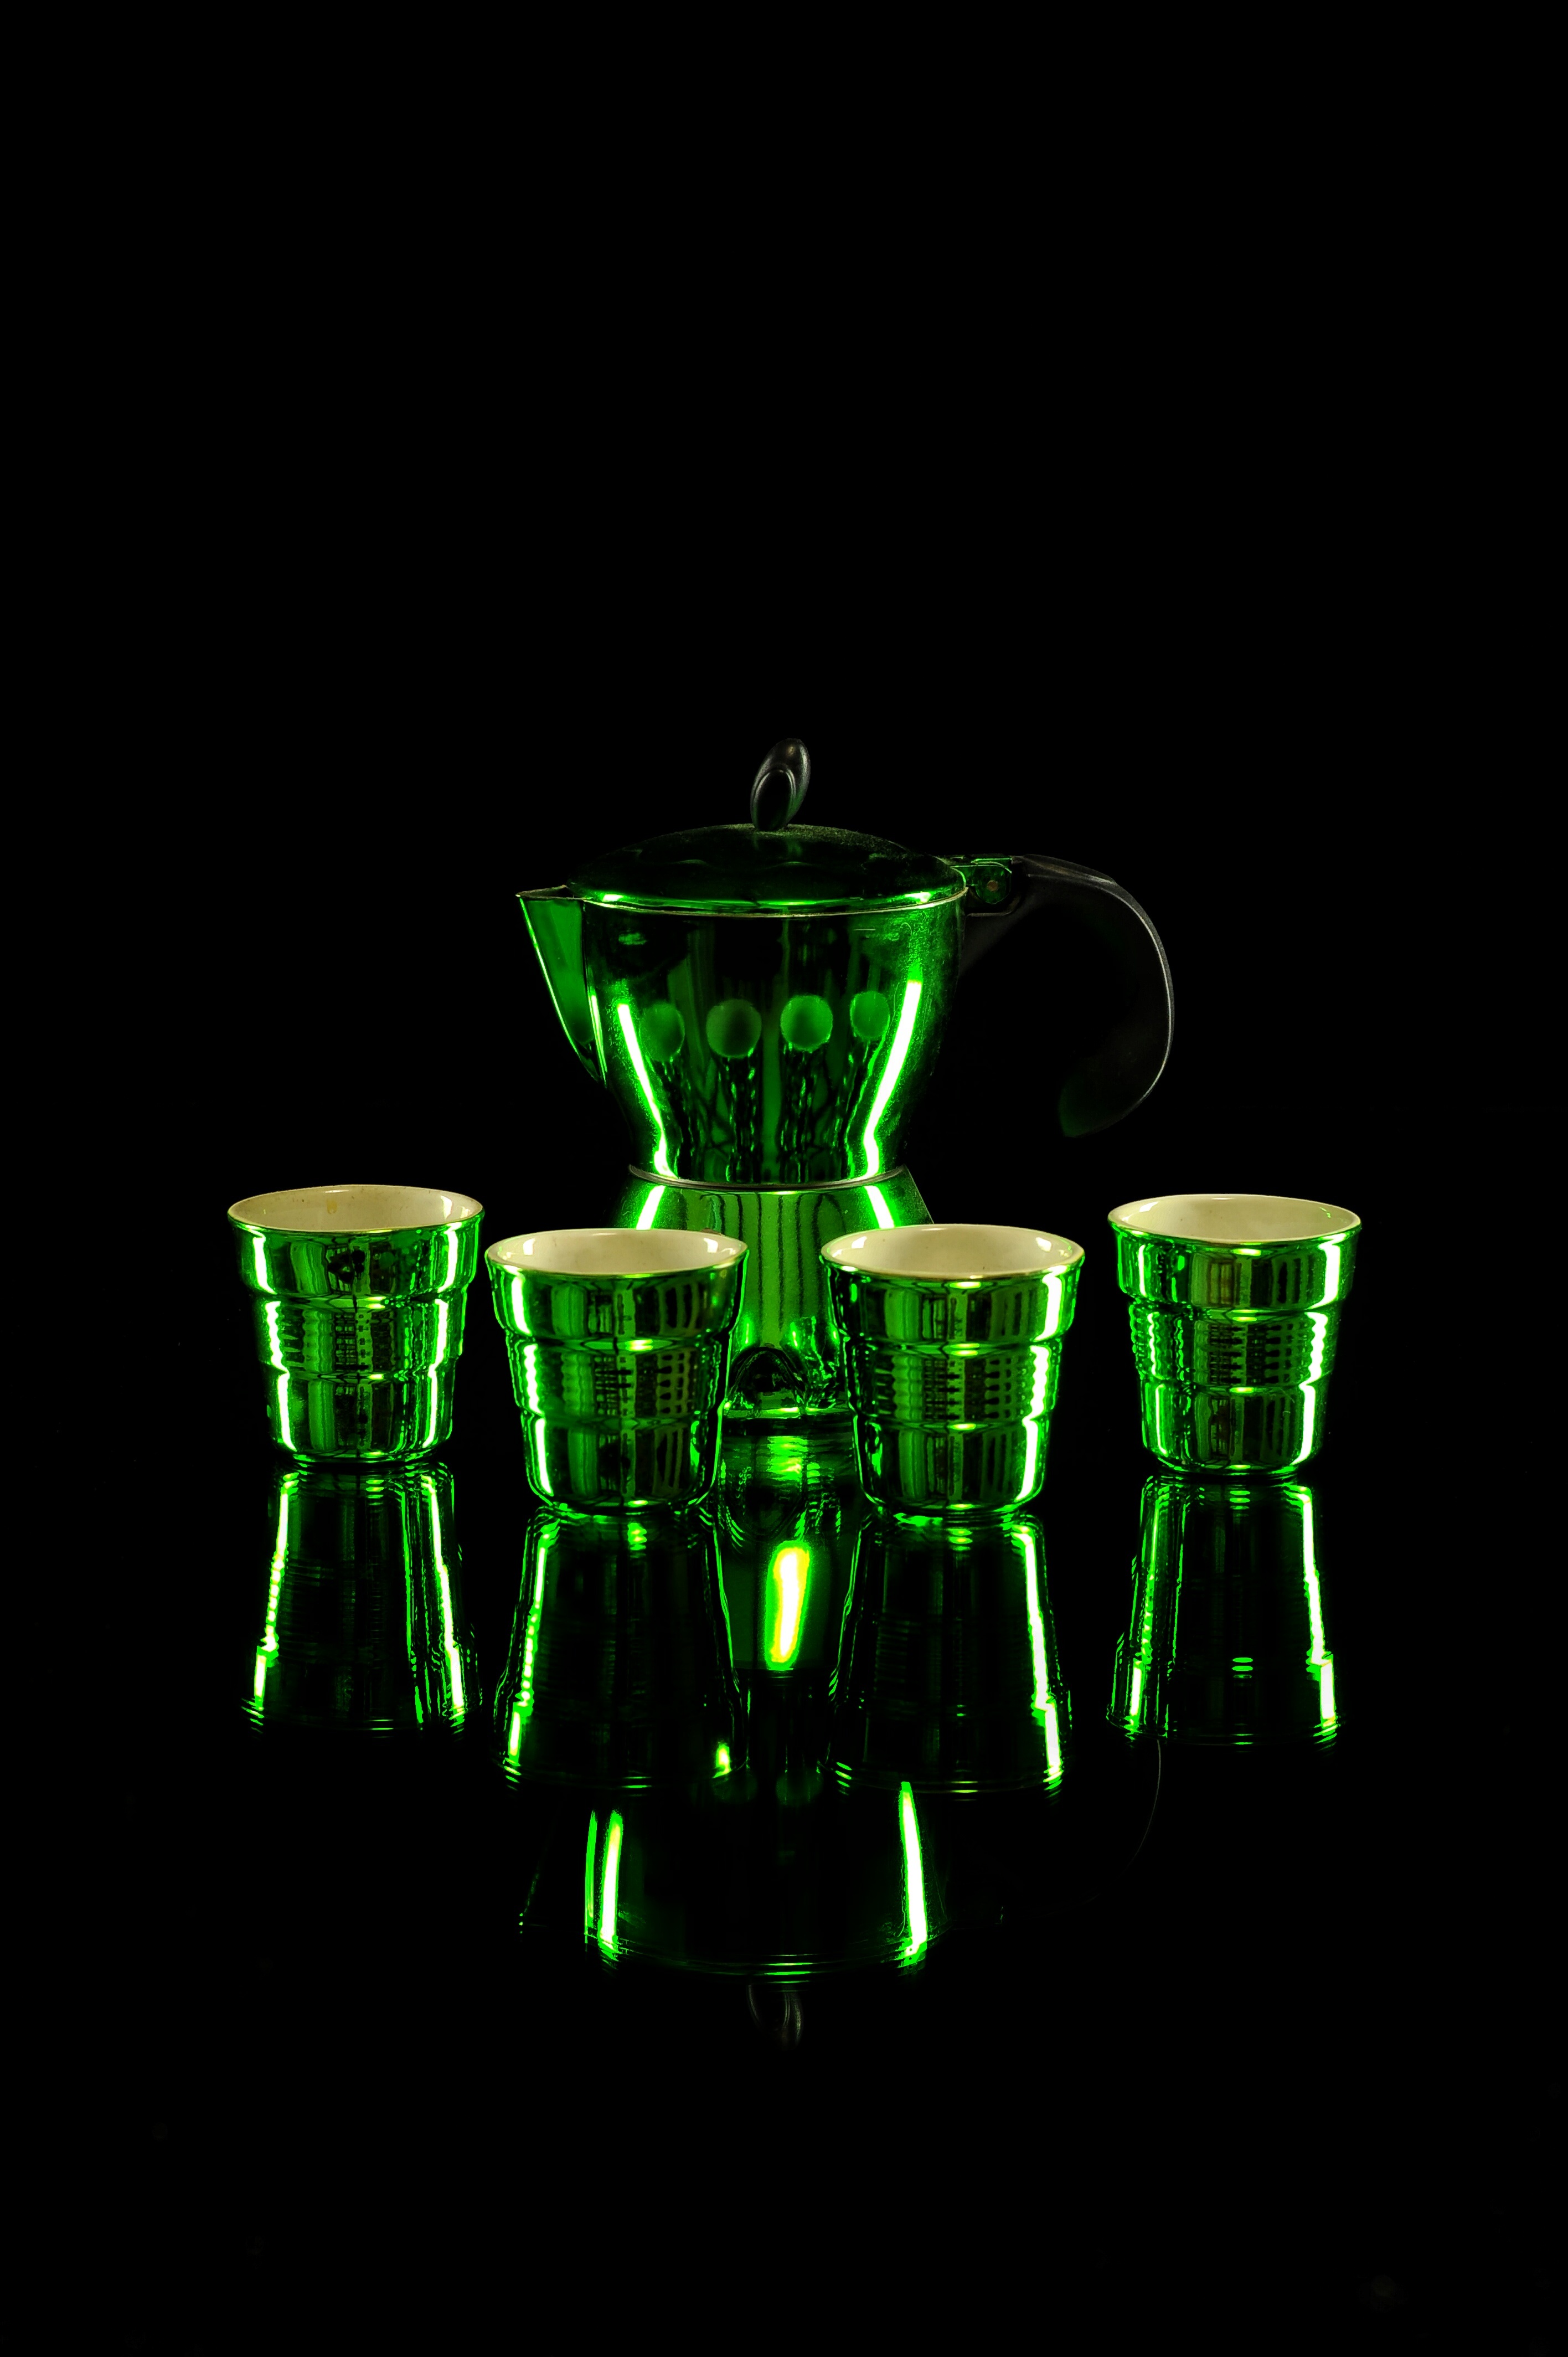
coffee, light, cup, green, color, darkness, lighting, font, drums, grains, mocha, millstone